Rwanda at the 2012 Summer Olympics

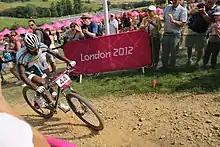
Adrien Niyonshuti finished 39th in the men's cross-country cycling race.

Adrien Niyonshuti, who at the age of 25 was taking part in his first Olympic Games, was Rwanda's sole representative in the men's cross-country cycling event, and was notable for carrying his nation's flag at the opening and closing ceremonies. He qualified for the Games based on his performance at the 2011 African Continental Mountain Bike Championship. Niyonshuti said that he was putting his focus towards the event and wanted to impress his family, "To have everyone say they are behind me makes me feel good. When people congratulate me for getting to the Olympics, it gives me a confidence and it tells me that yeah, I did well. I just want to go there and compete and finish the race. To know that so many people are behind me makes me not want to disappoint them." He took part in the 12 August race, finishing 39th out of 40 cyclists, with a time of one hour, 42 minutes and 46 seconds.